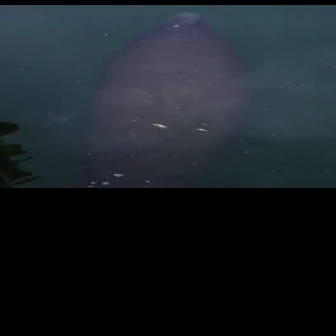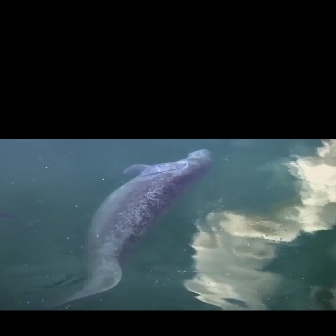
  Please identify the target specified by the bounding box [69,11,245,187] in the first image and locate it in the second image. Return the coordinates in [x_min,y_min,x_max,y_max] format.
Answer: [51,148,211,308]